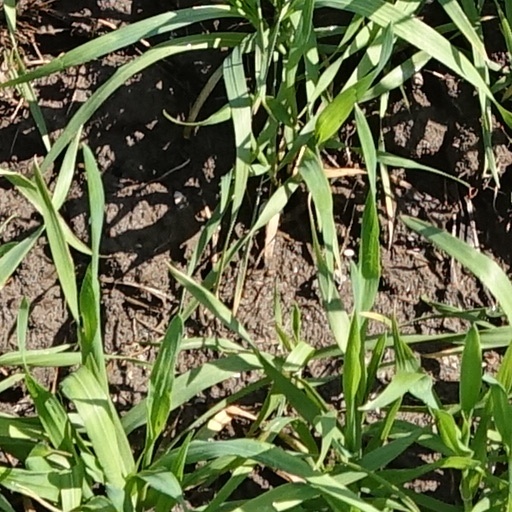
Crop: wheat